Dan Seymour

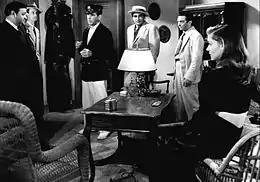
From left to right: Dan Seymour, Aldo Nadi, Humphrey Bogart, Sheldon Leonard, Marcel Dalio and Lauren Bacall in "To Have and Have Not" (1944)

Seymour worked in burlesque as a song-and-dance man and worked at night as an emcee in New York night clubs. He moved to Hollywood, where his large build made him suitable to be cast for roles as dubious characters. After 16 months of dieting and swimming, his weight dropped to 244 pounds in 1946 having lost 100 pounds.